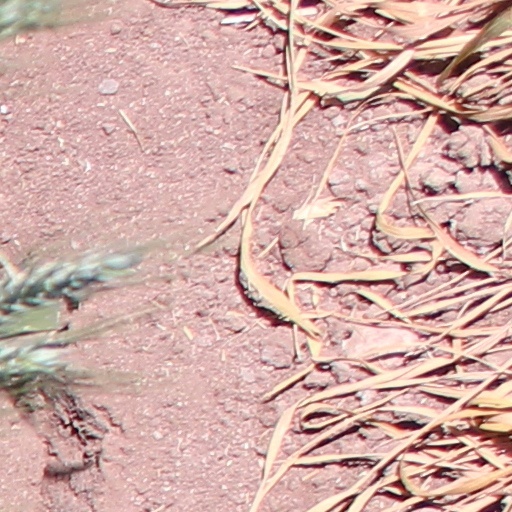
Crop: wheat